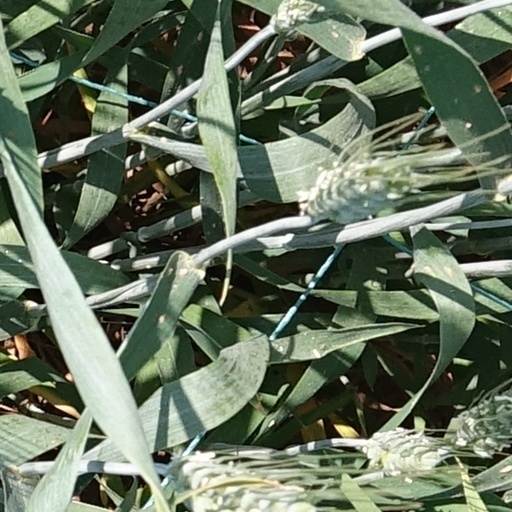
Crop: wheat